Karsha Monastery

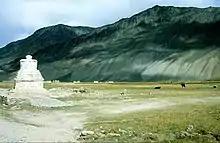
The chorten, near Padum, on the Doda plain on way to Kursha gompa, Zanskar valley

A chorten in the precincts of Kursha monastery houses the mummified body of an incarnate lama called the Rinchen Zangpo, sealed in a silver-lined wooden box. During the Indo-Pakistan war, the silver sheet covering of the chorten was ransacked, which resulted in exposure of the wooden frame work of the reliquary. It was later refurbished and painted.